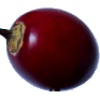
Label: tamarillo